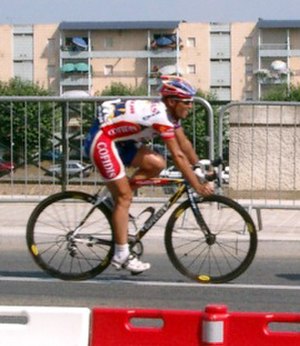
Cristian Moreni
Christian Moreni
Christian Moreni er en italiensk cykelrytter der har været professionel siden 1998. Under Tour de France 2007 blev han testet positiv for at have dopet sig med testosteron i en dopingtest taget efter tourens 11. etape.